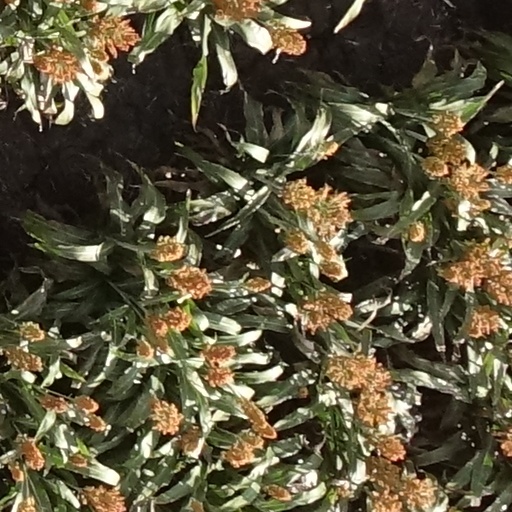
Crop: sorghum